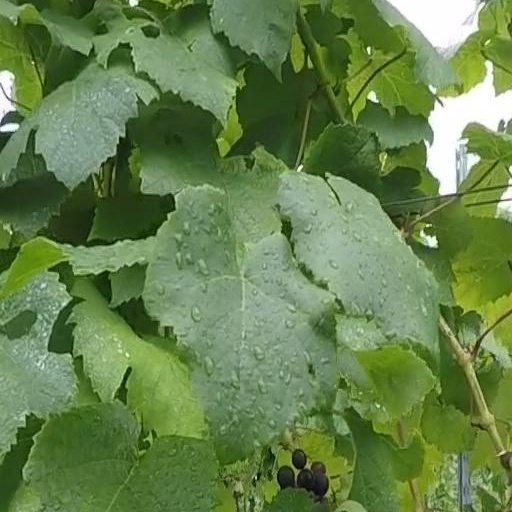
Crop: grape